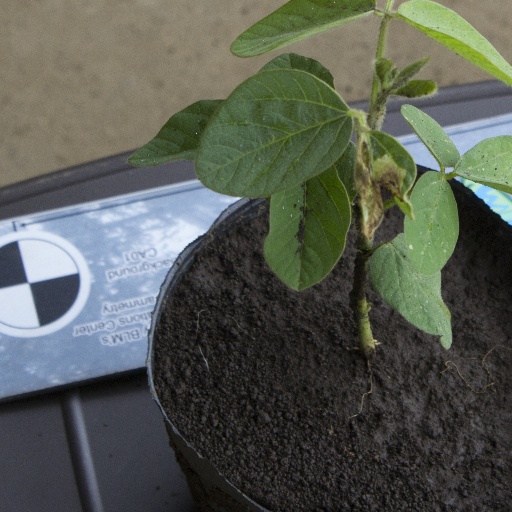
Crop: soybean